Yusuf al-Qaradawi

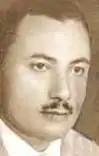
Al-Qaradawi in the 1960s

Al-Qaradawi was born on 9 September 1926 in Saft Turab rural village in the Nile Delta, now in Gharbia Governorate, Egypt, into a poor family of devout Muslim peasants. He became an orphan at the age of two, when he lost his father. Following his father's death, he was raised by his mother and uncle. He read and memorized the entire Quran before he was ten years old.